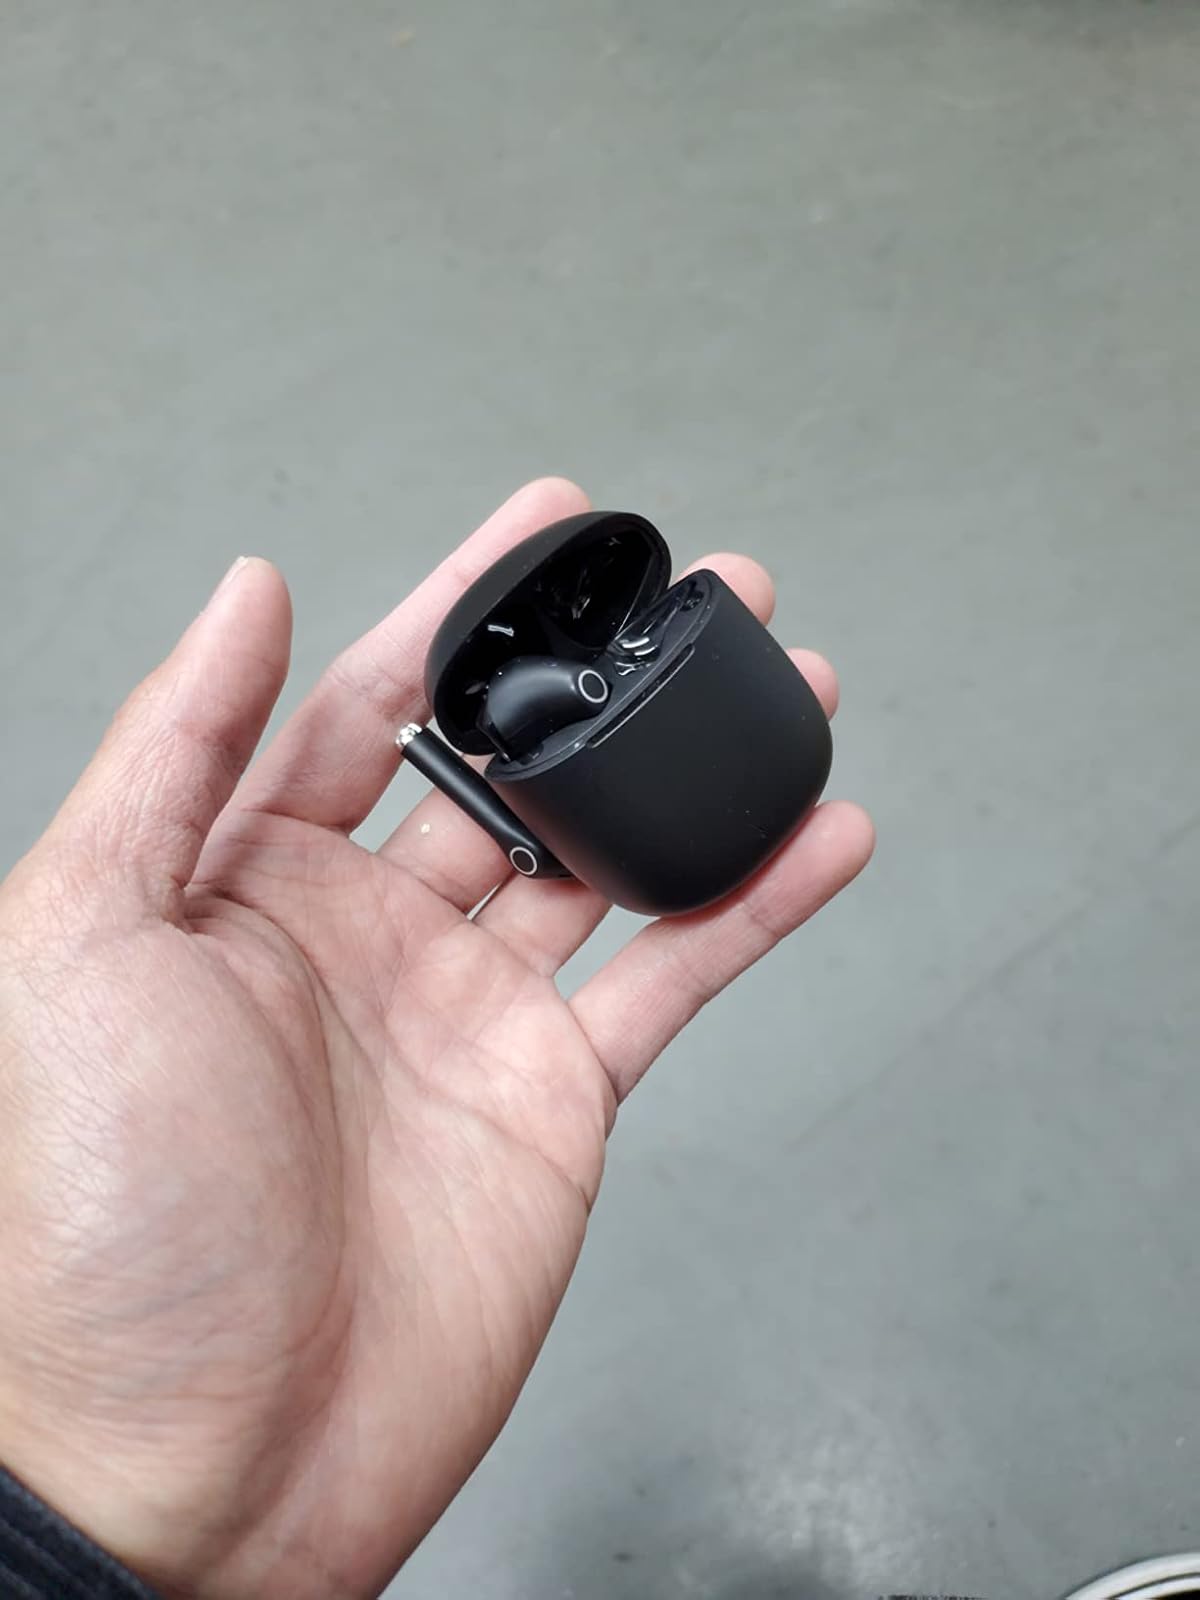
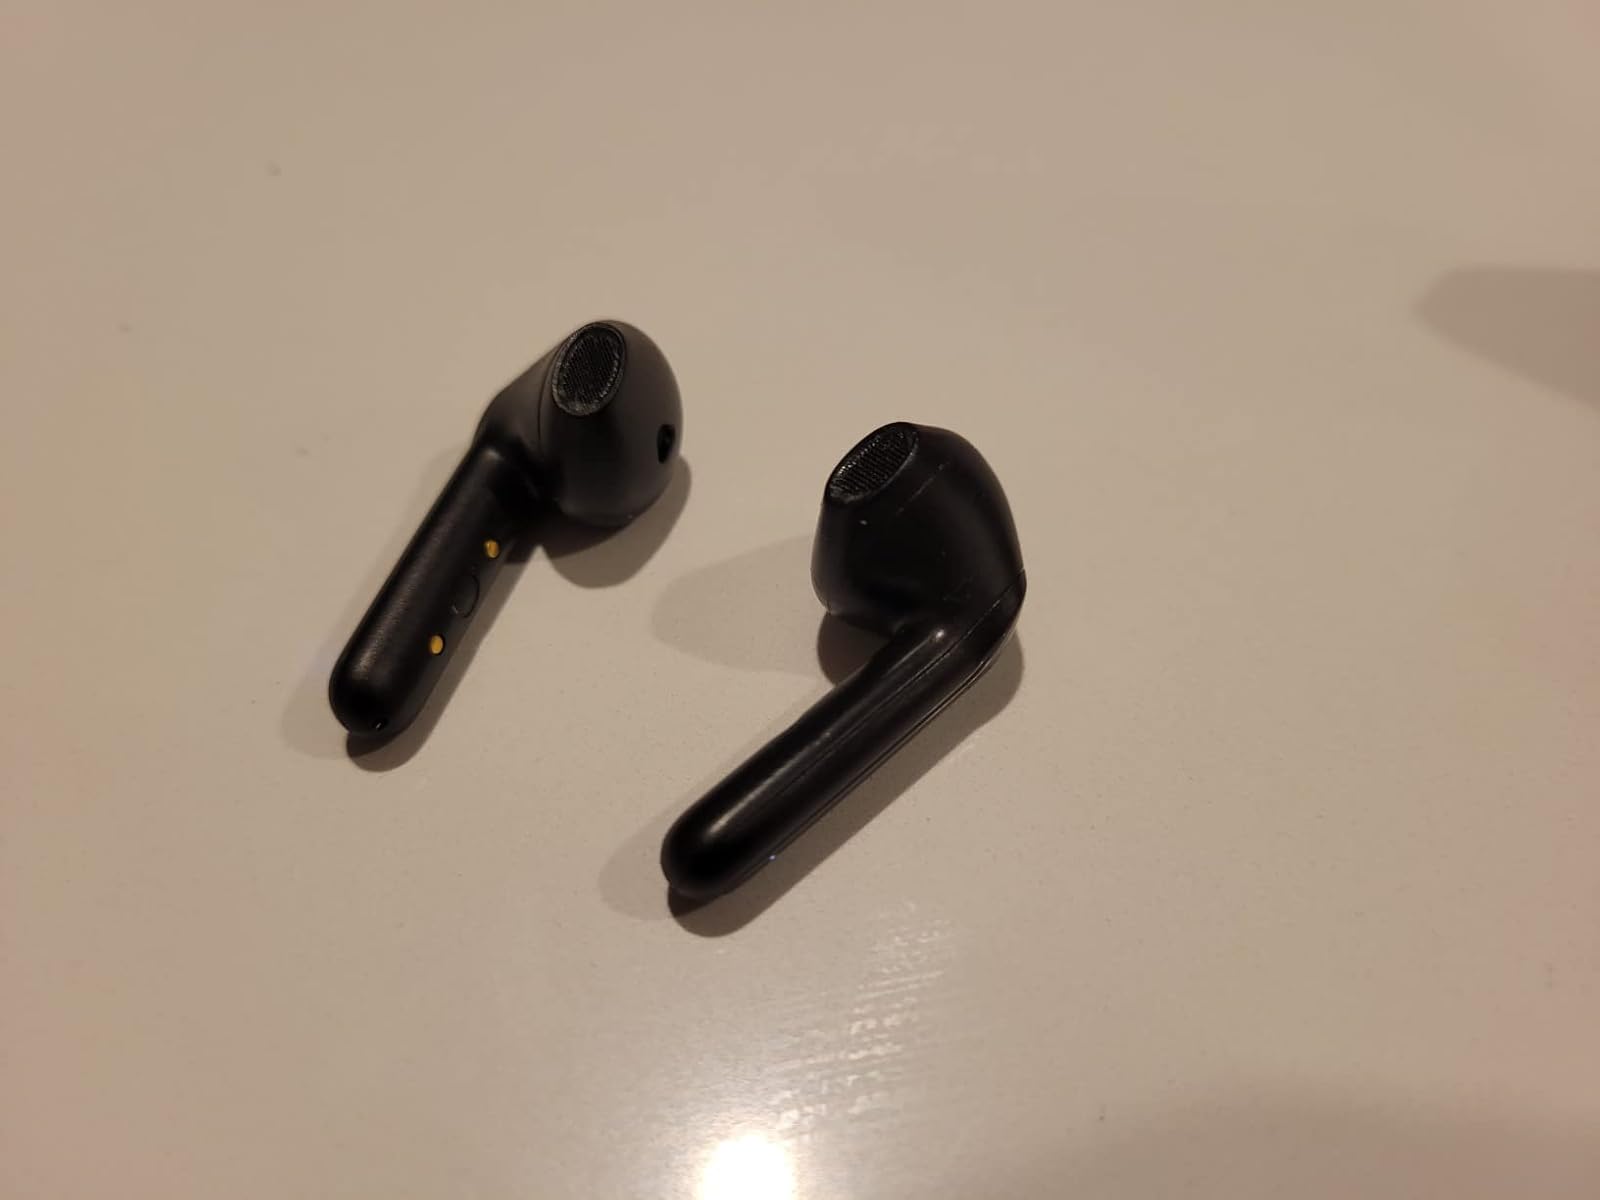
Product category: earbuds
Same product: no